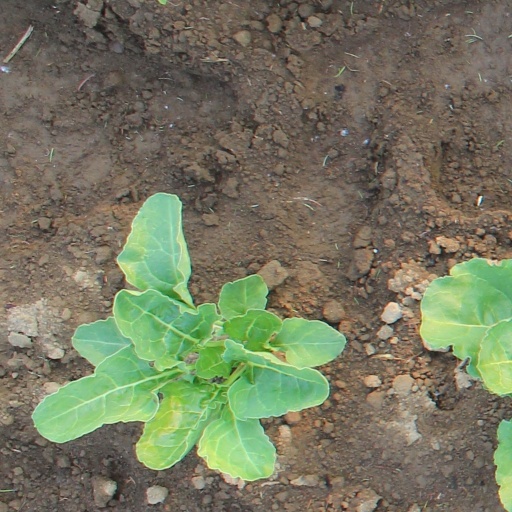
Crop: sugar beet